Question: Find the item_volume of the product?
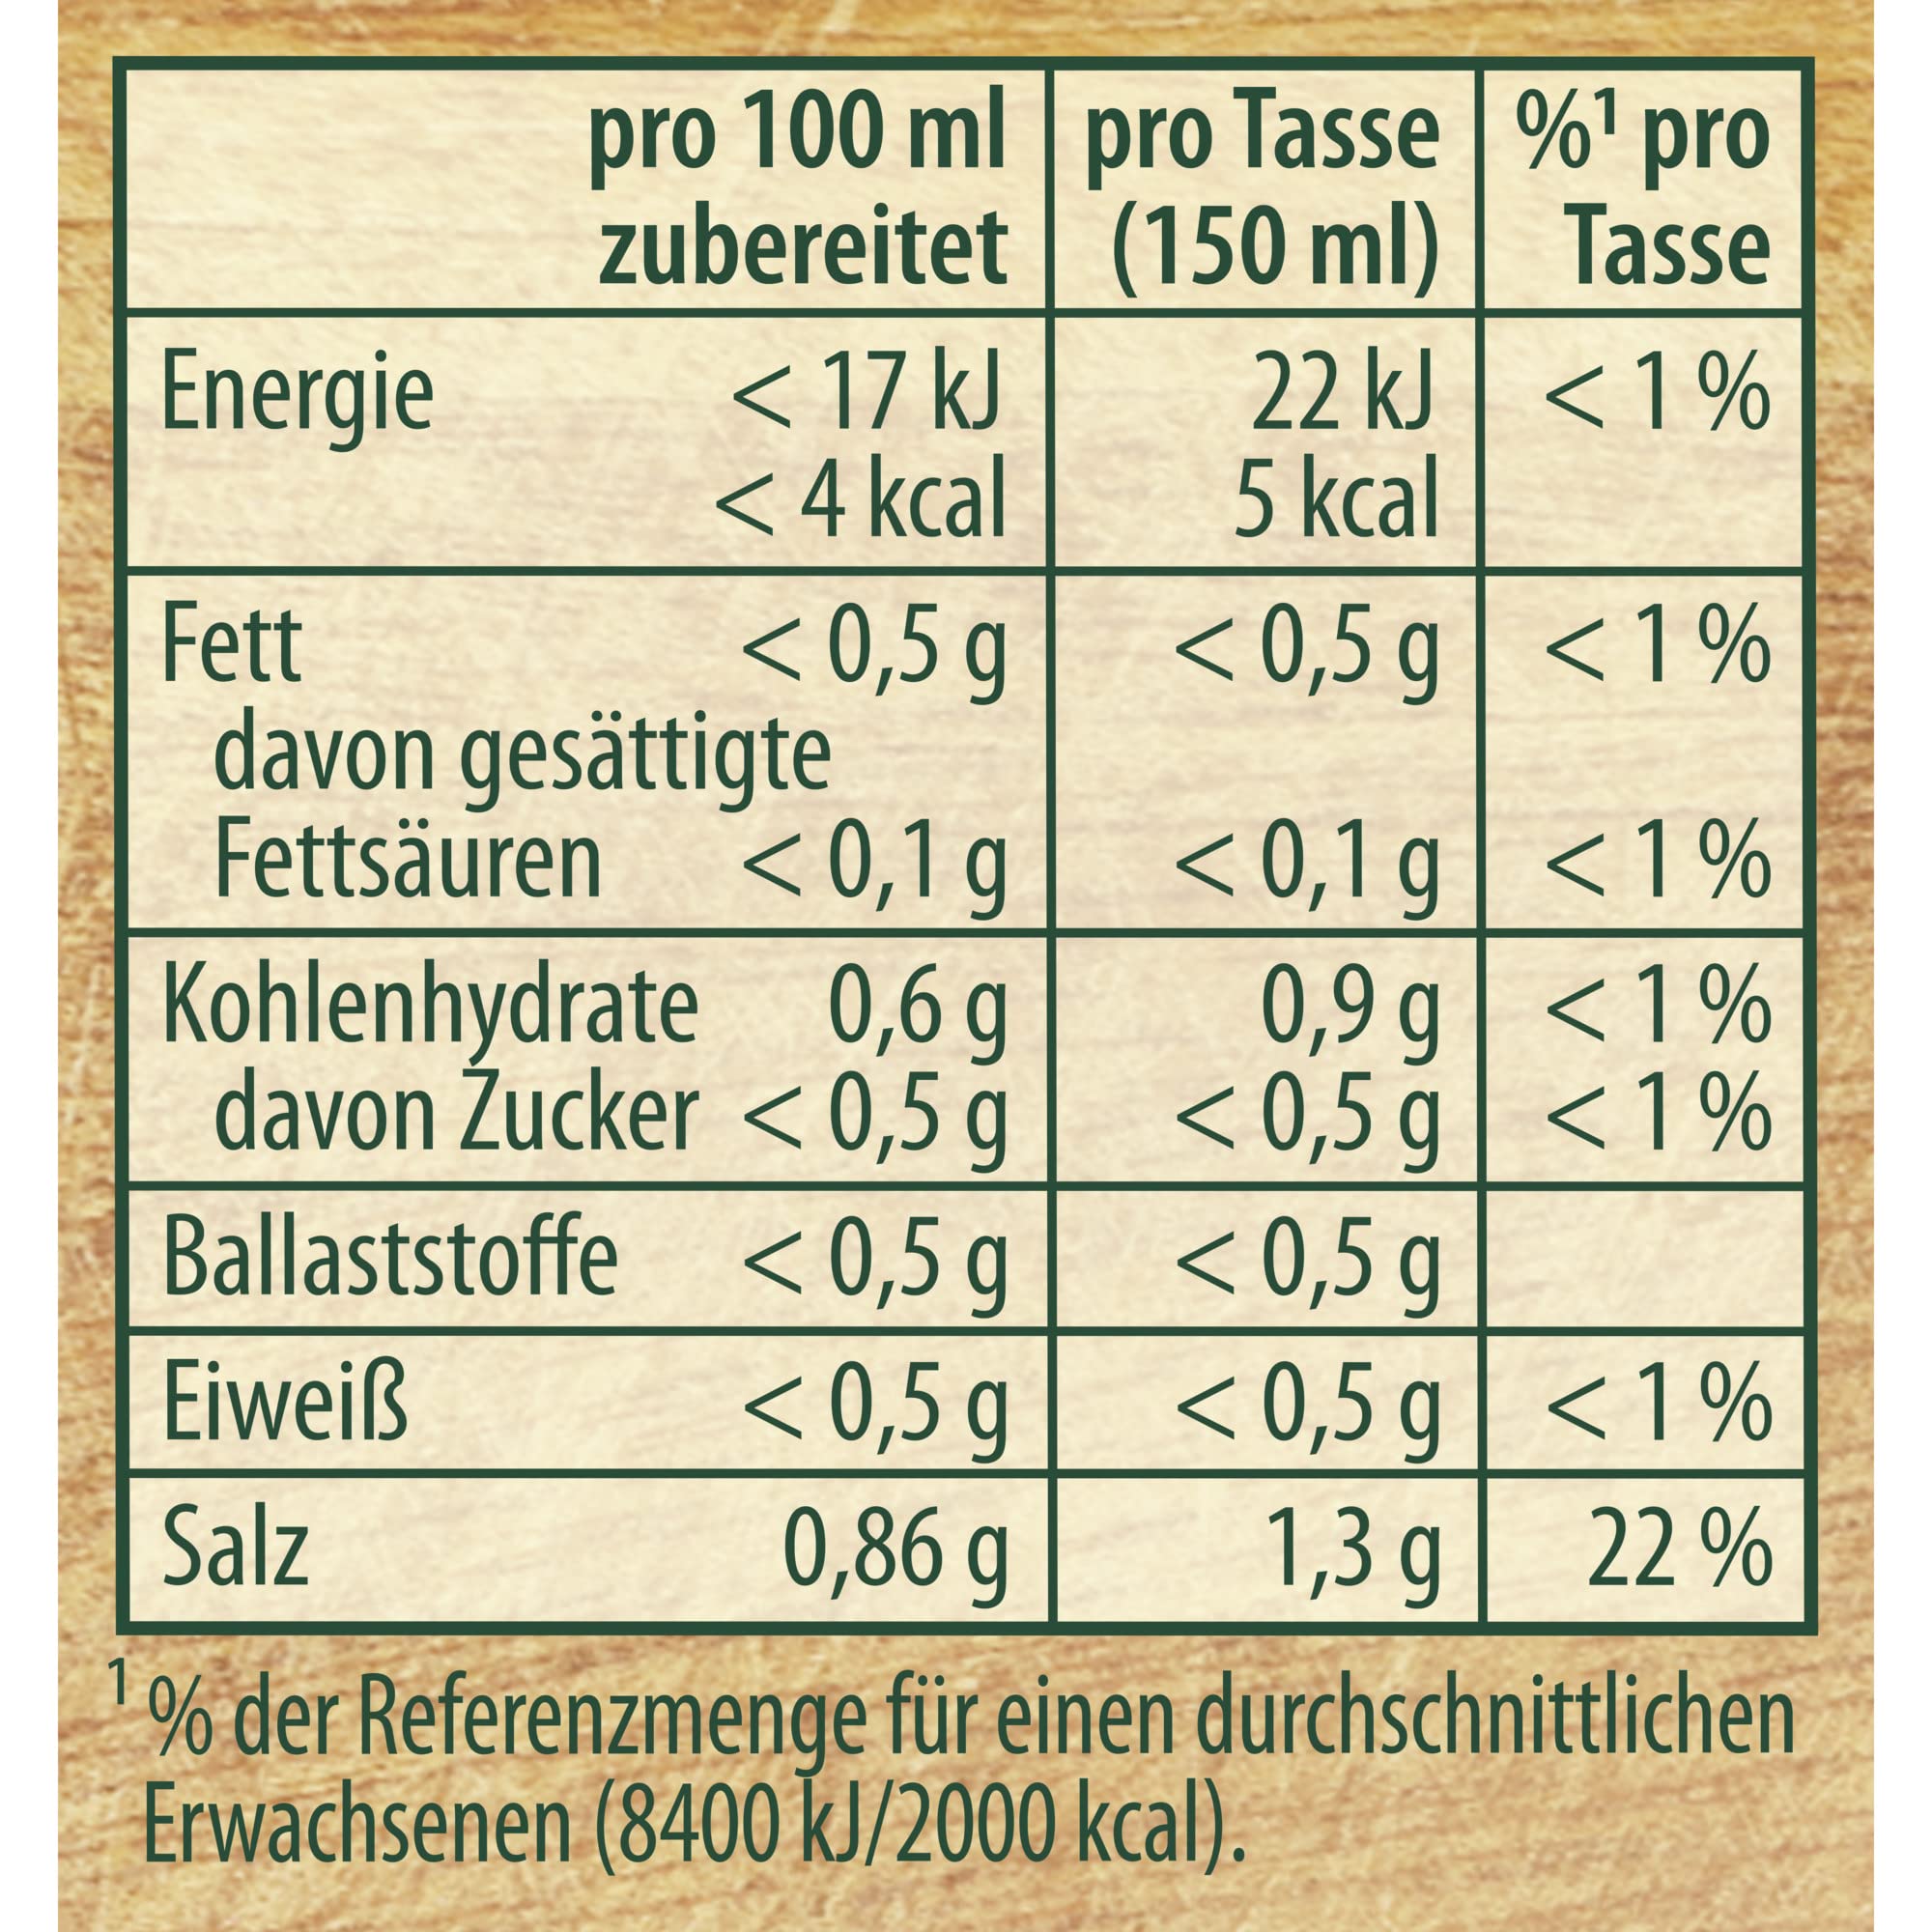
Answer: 150.0 millilitre